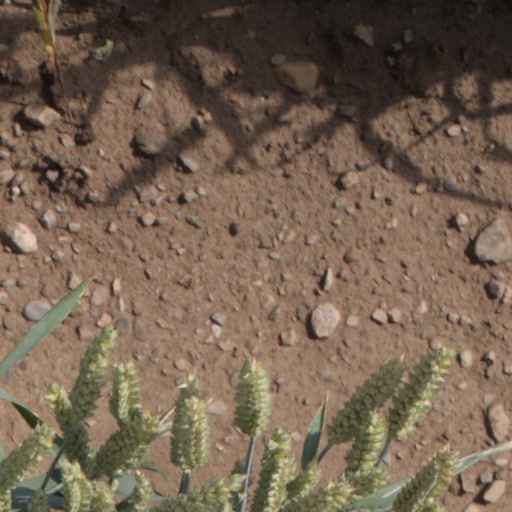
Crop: wheat